Bai Chongxi

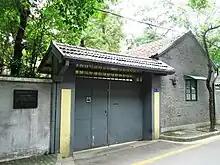
Bai Chongxi's former residence in Nanjing.

As a Muslim, he was Chairman of the Chinese Islamic National Salvation Federation, and then the Chinese Muslim Association. Bai Chongxi was a board member of the All-China Inter-religious Association, representing Islam, the other members of the board were a Catholic bishop, Methodist bishop, and the Buddhist abbot Taixu.